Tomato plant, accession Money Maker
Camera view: horizontal (90 deg, fisheye); turntable rotation: 60 degrees
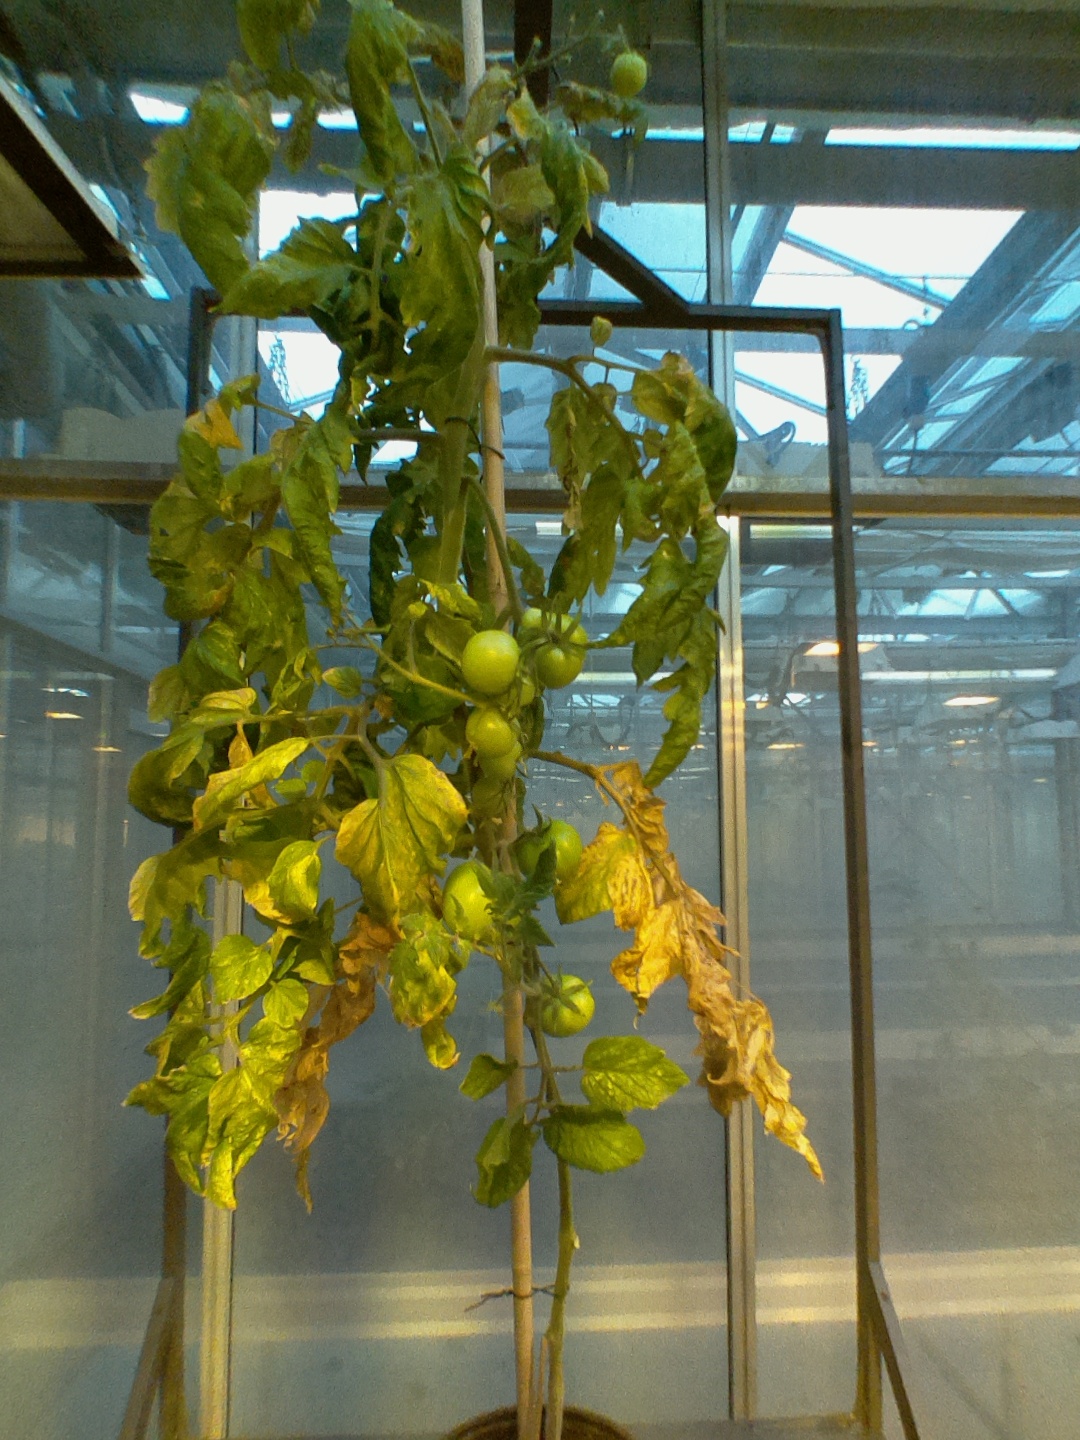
BBCH growth stage 79: 90% -100% of final fruit size